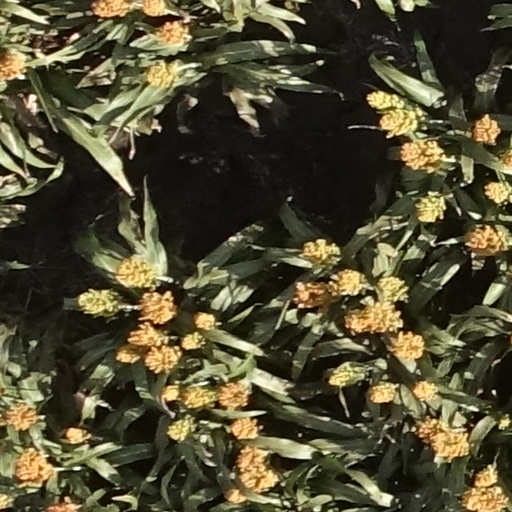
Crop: sorghum